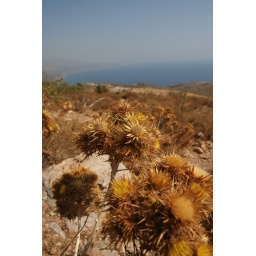
On a mountain above Preveli beach